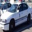
Label: automobile